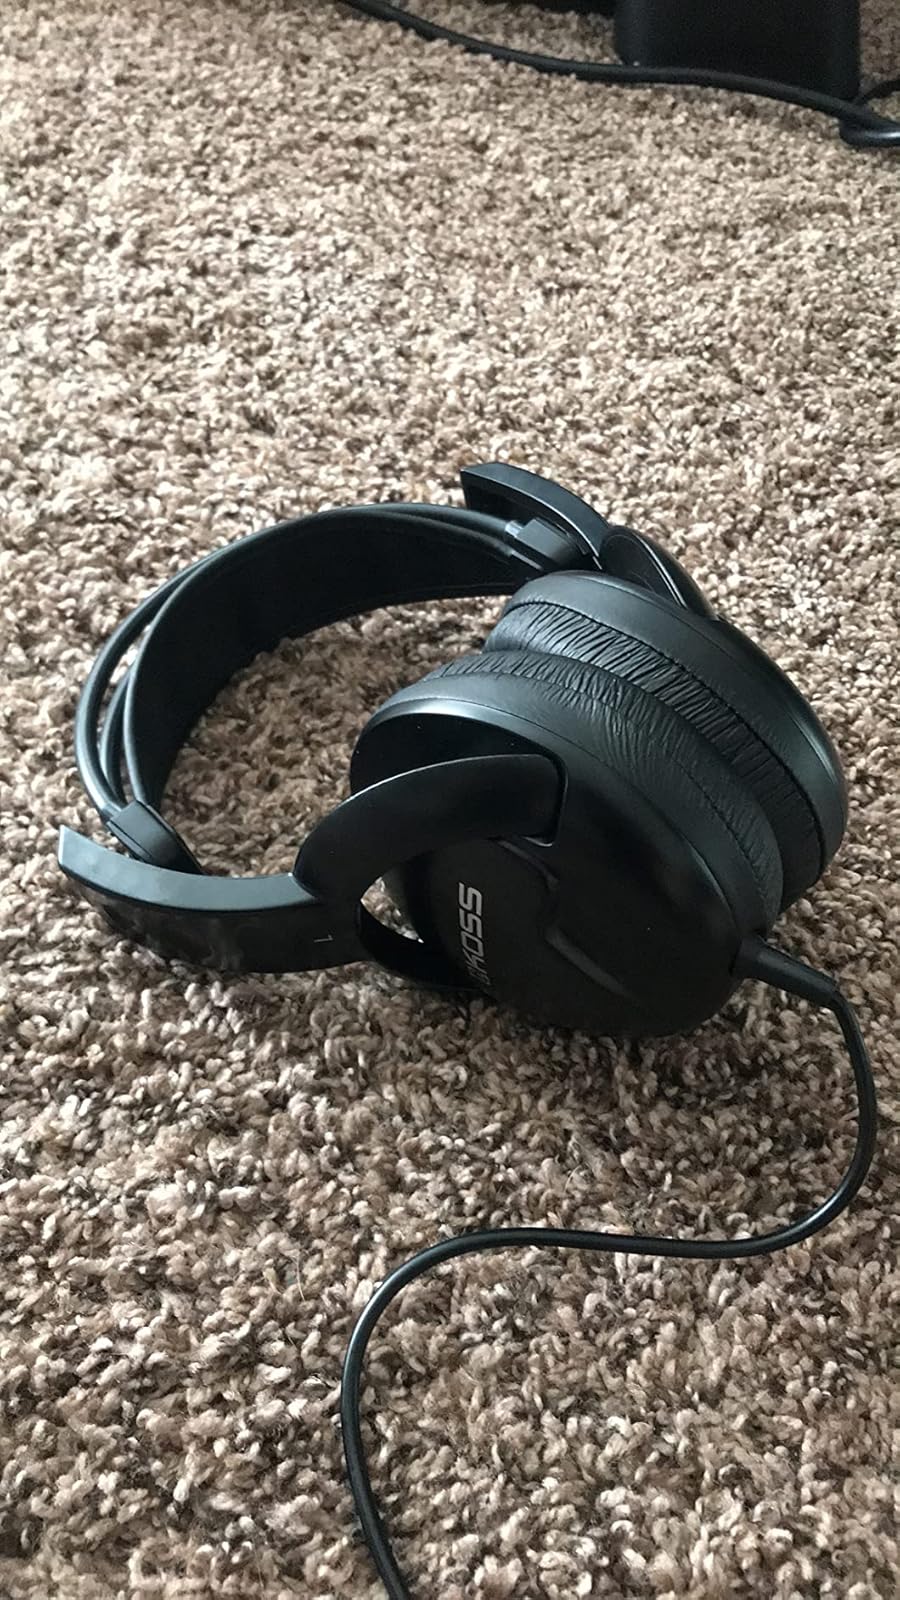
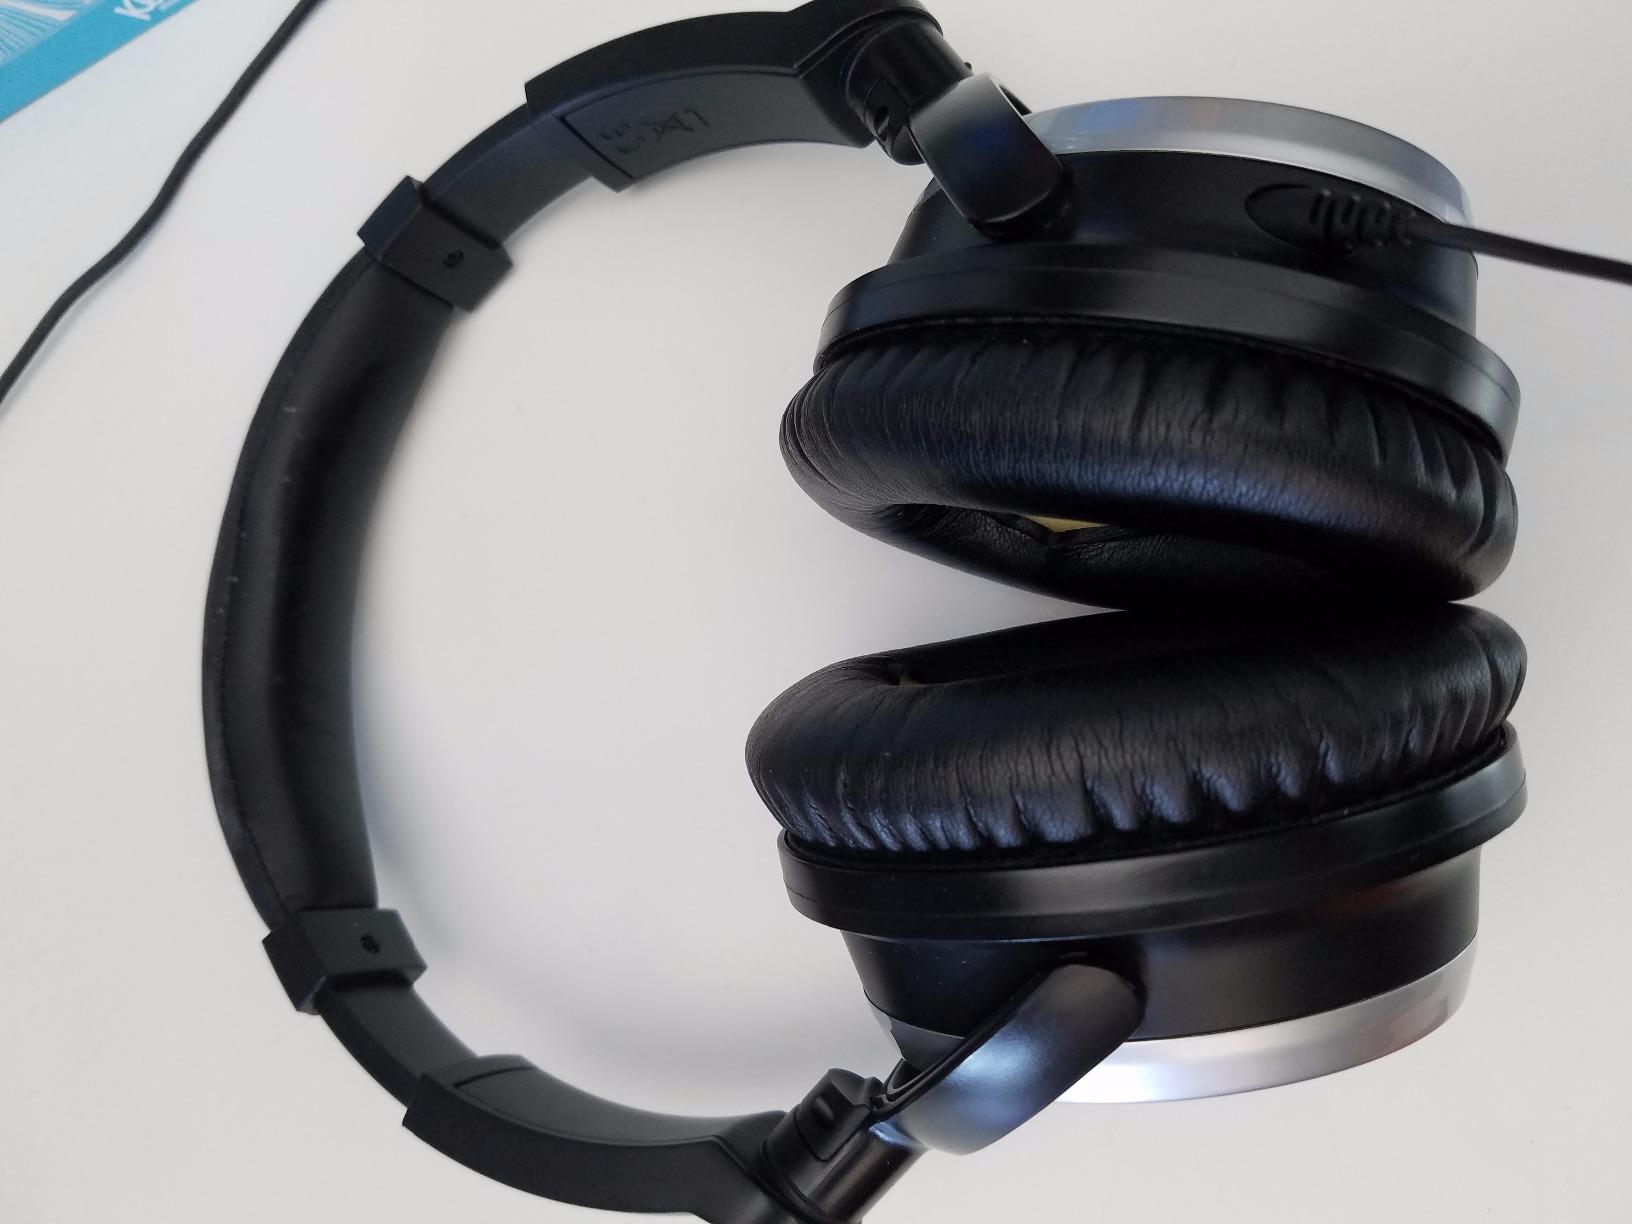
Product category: headphones
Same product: no